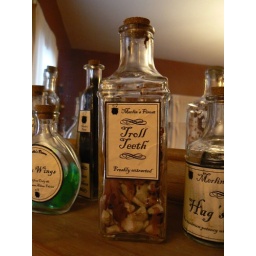
Tiny white rocks painted brown, some of the &amp;quot;stumps&amp;quot; dipped in red paint.